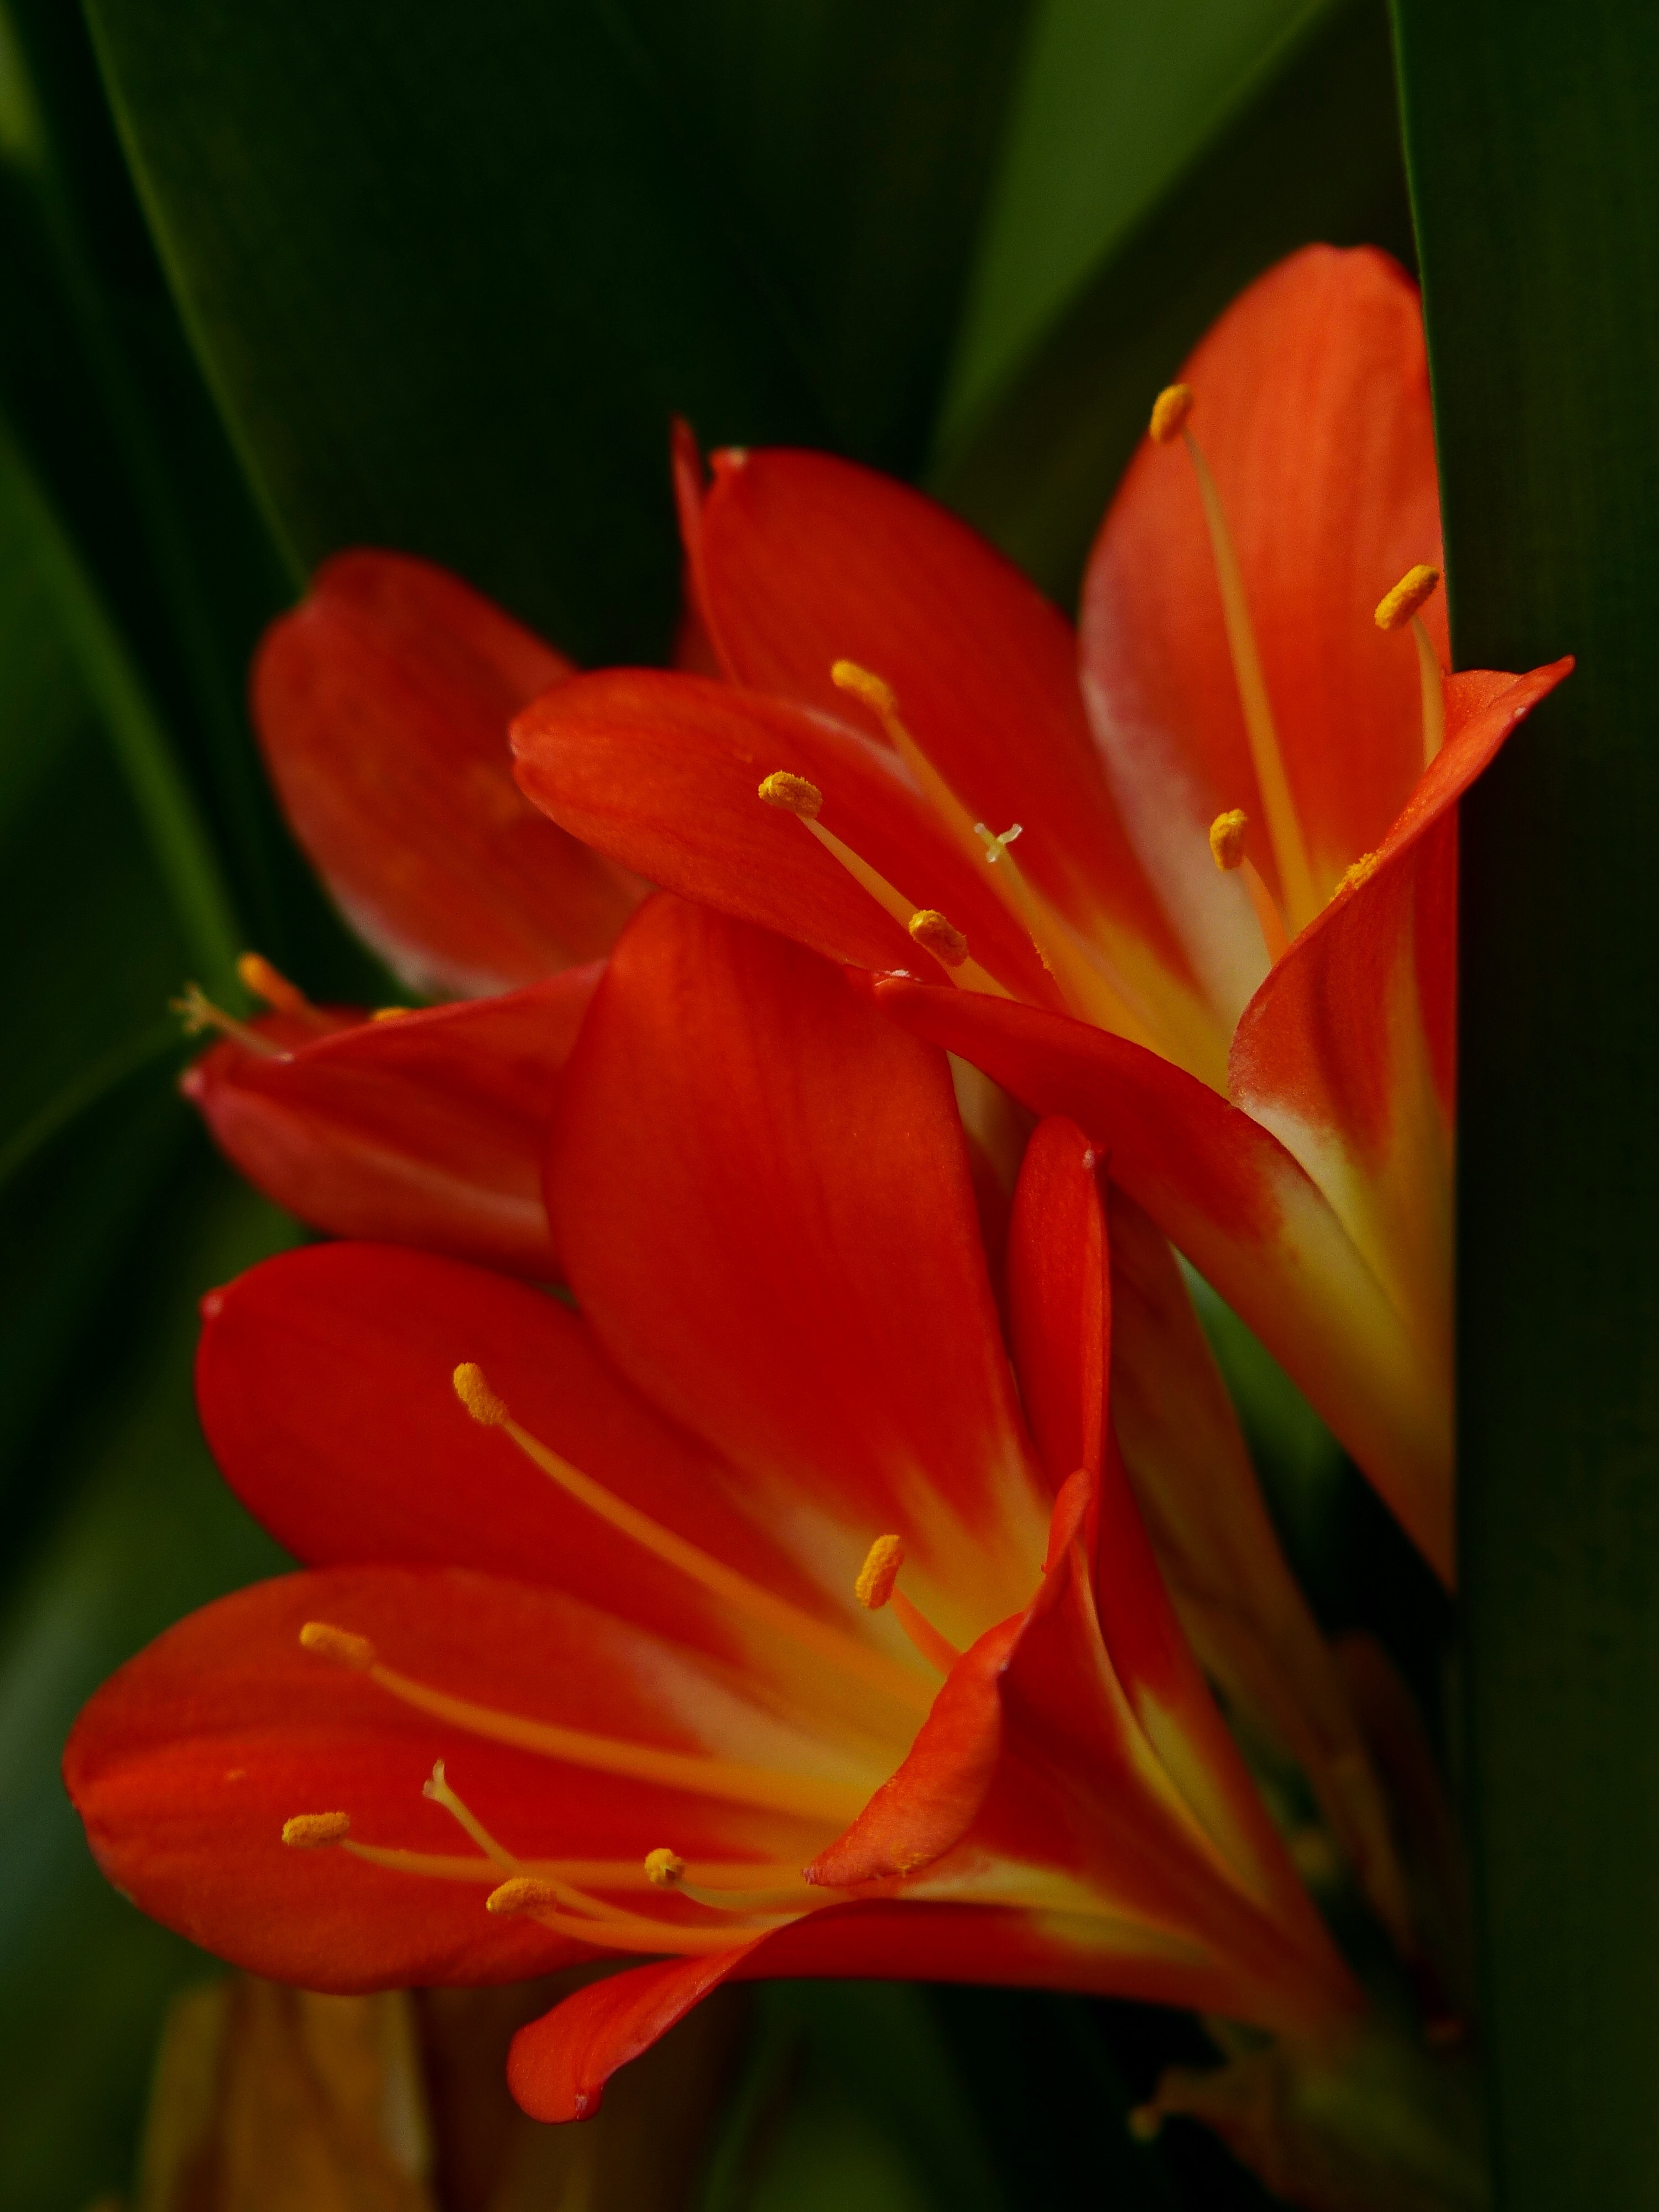
plant, flower, petal, red, botany, yellow, flora, close up, amaryllis, macro photography, ornamental plant, flowering plant, poisonous plant, orange blossom, plant stem, land plant